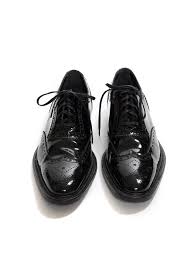
Label: Brogue